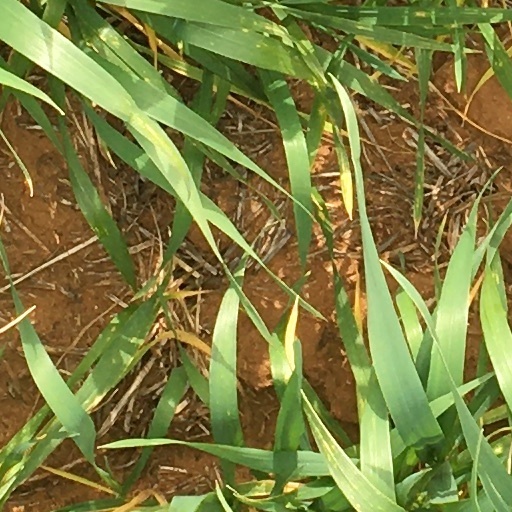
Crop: wheat